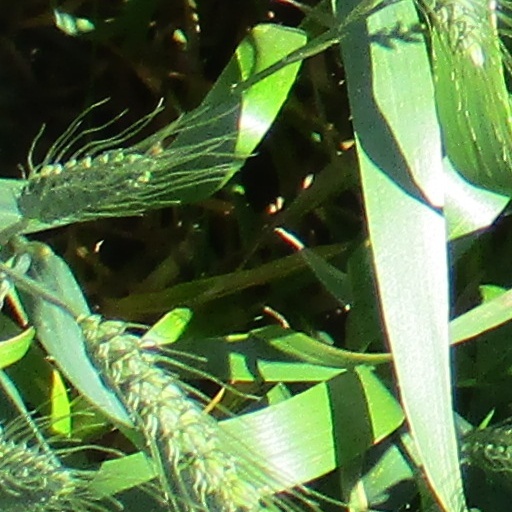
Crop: wheat